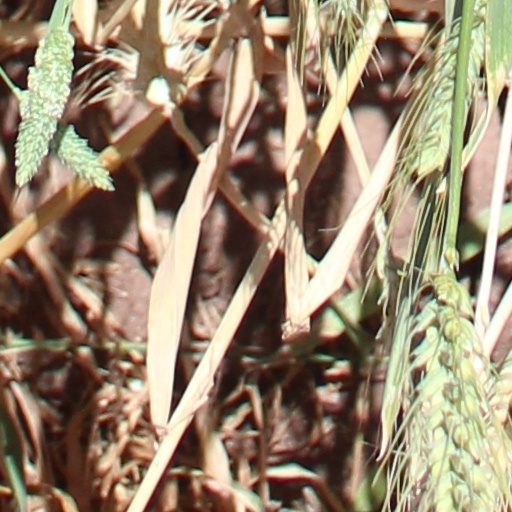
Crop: wheat